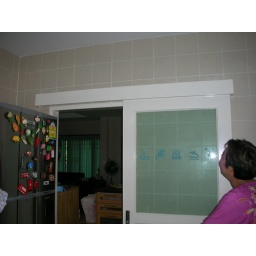
Now the detail of the sliding door. Yui is standing in the kitchen looking out to the living area.